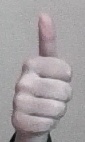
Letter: aleff